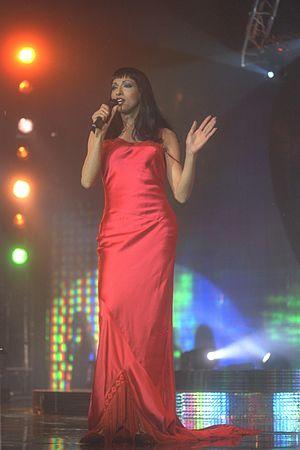
Le Concours Eurovision de la chanson est un événement annuel organisé par l’UER, l’Union européenne de radio-télévision. Il réunit les membres de l’Union dans le cadre d’une compétition musicale, diffusée en direct et en simultané par tous les pays participants. Depuis 1956, le concours s’est tenu chaque année, sans aucune interruption. Jusqu'à présent, vingt-sept pays et soixante-six interprètes l'ont déjà remporté.